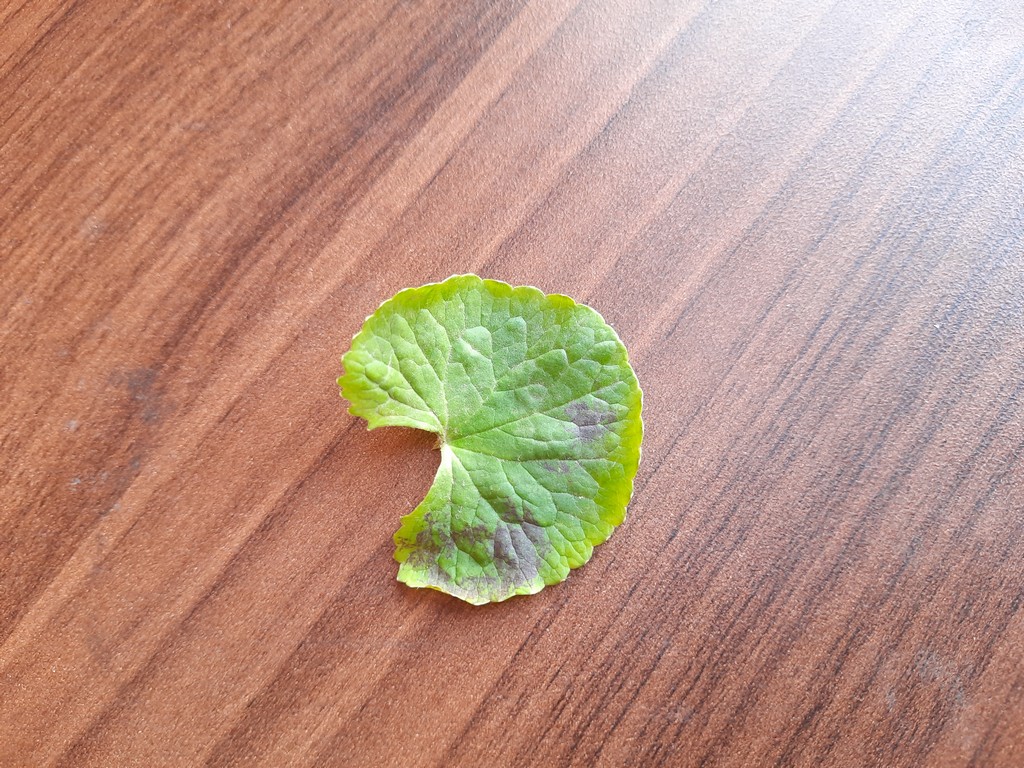
Label: Unhealthy